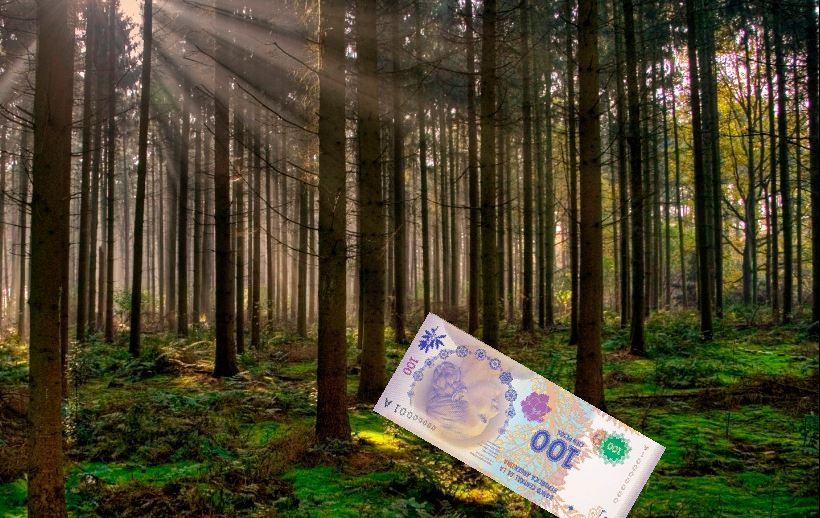
Denominación: 100